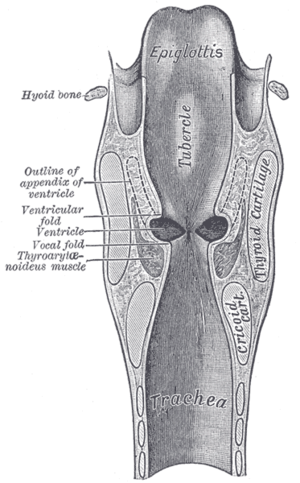
L'intubation trachéale, souvent appelée simplement intubation, est un geste technique médical consistant à introduire un dispositif tubulaire dans la trachée. L'intubation assure la liberté et l'étanchéité des voies aériennes supérieures, permet la ventilation mécanique et l'administration de médicaments par voie pulmonaire. Le contrôle des voies aériennes au cours de l'anesthésie générale est son indication la plus fréquente, mais elle est pratiquée également dans le cadre de l'urgence pour prévenir ou traiter des situations telles que l'asphyxie, l'obstruction des voies aériennes ou l'inhalation de corps étrangers, notamment en traumatologie et en réanimation.
Le cartilage thyroïde est un des cartilages qui participe à la formation du larynx. Il est palpable à la face antérieure du cou, notamment au niveau de sa partie antérieure appelée la proéminence laryngée ou « pomme d'Adam ». Son développement est variable selon les sexes, plus important chez l'homme, ce qui constitue un caractère sexuel secondaire.